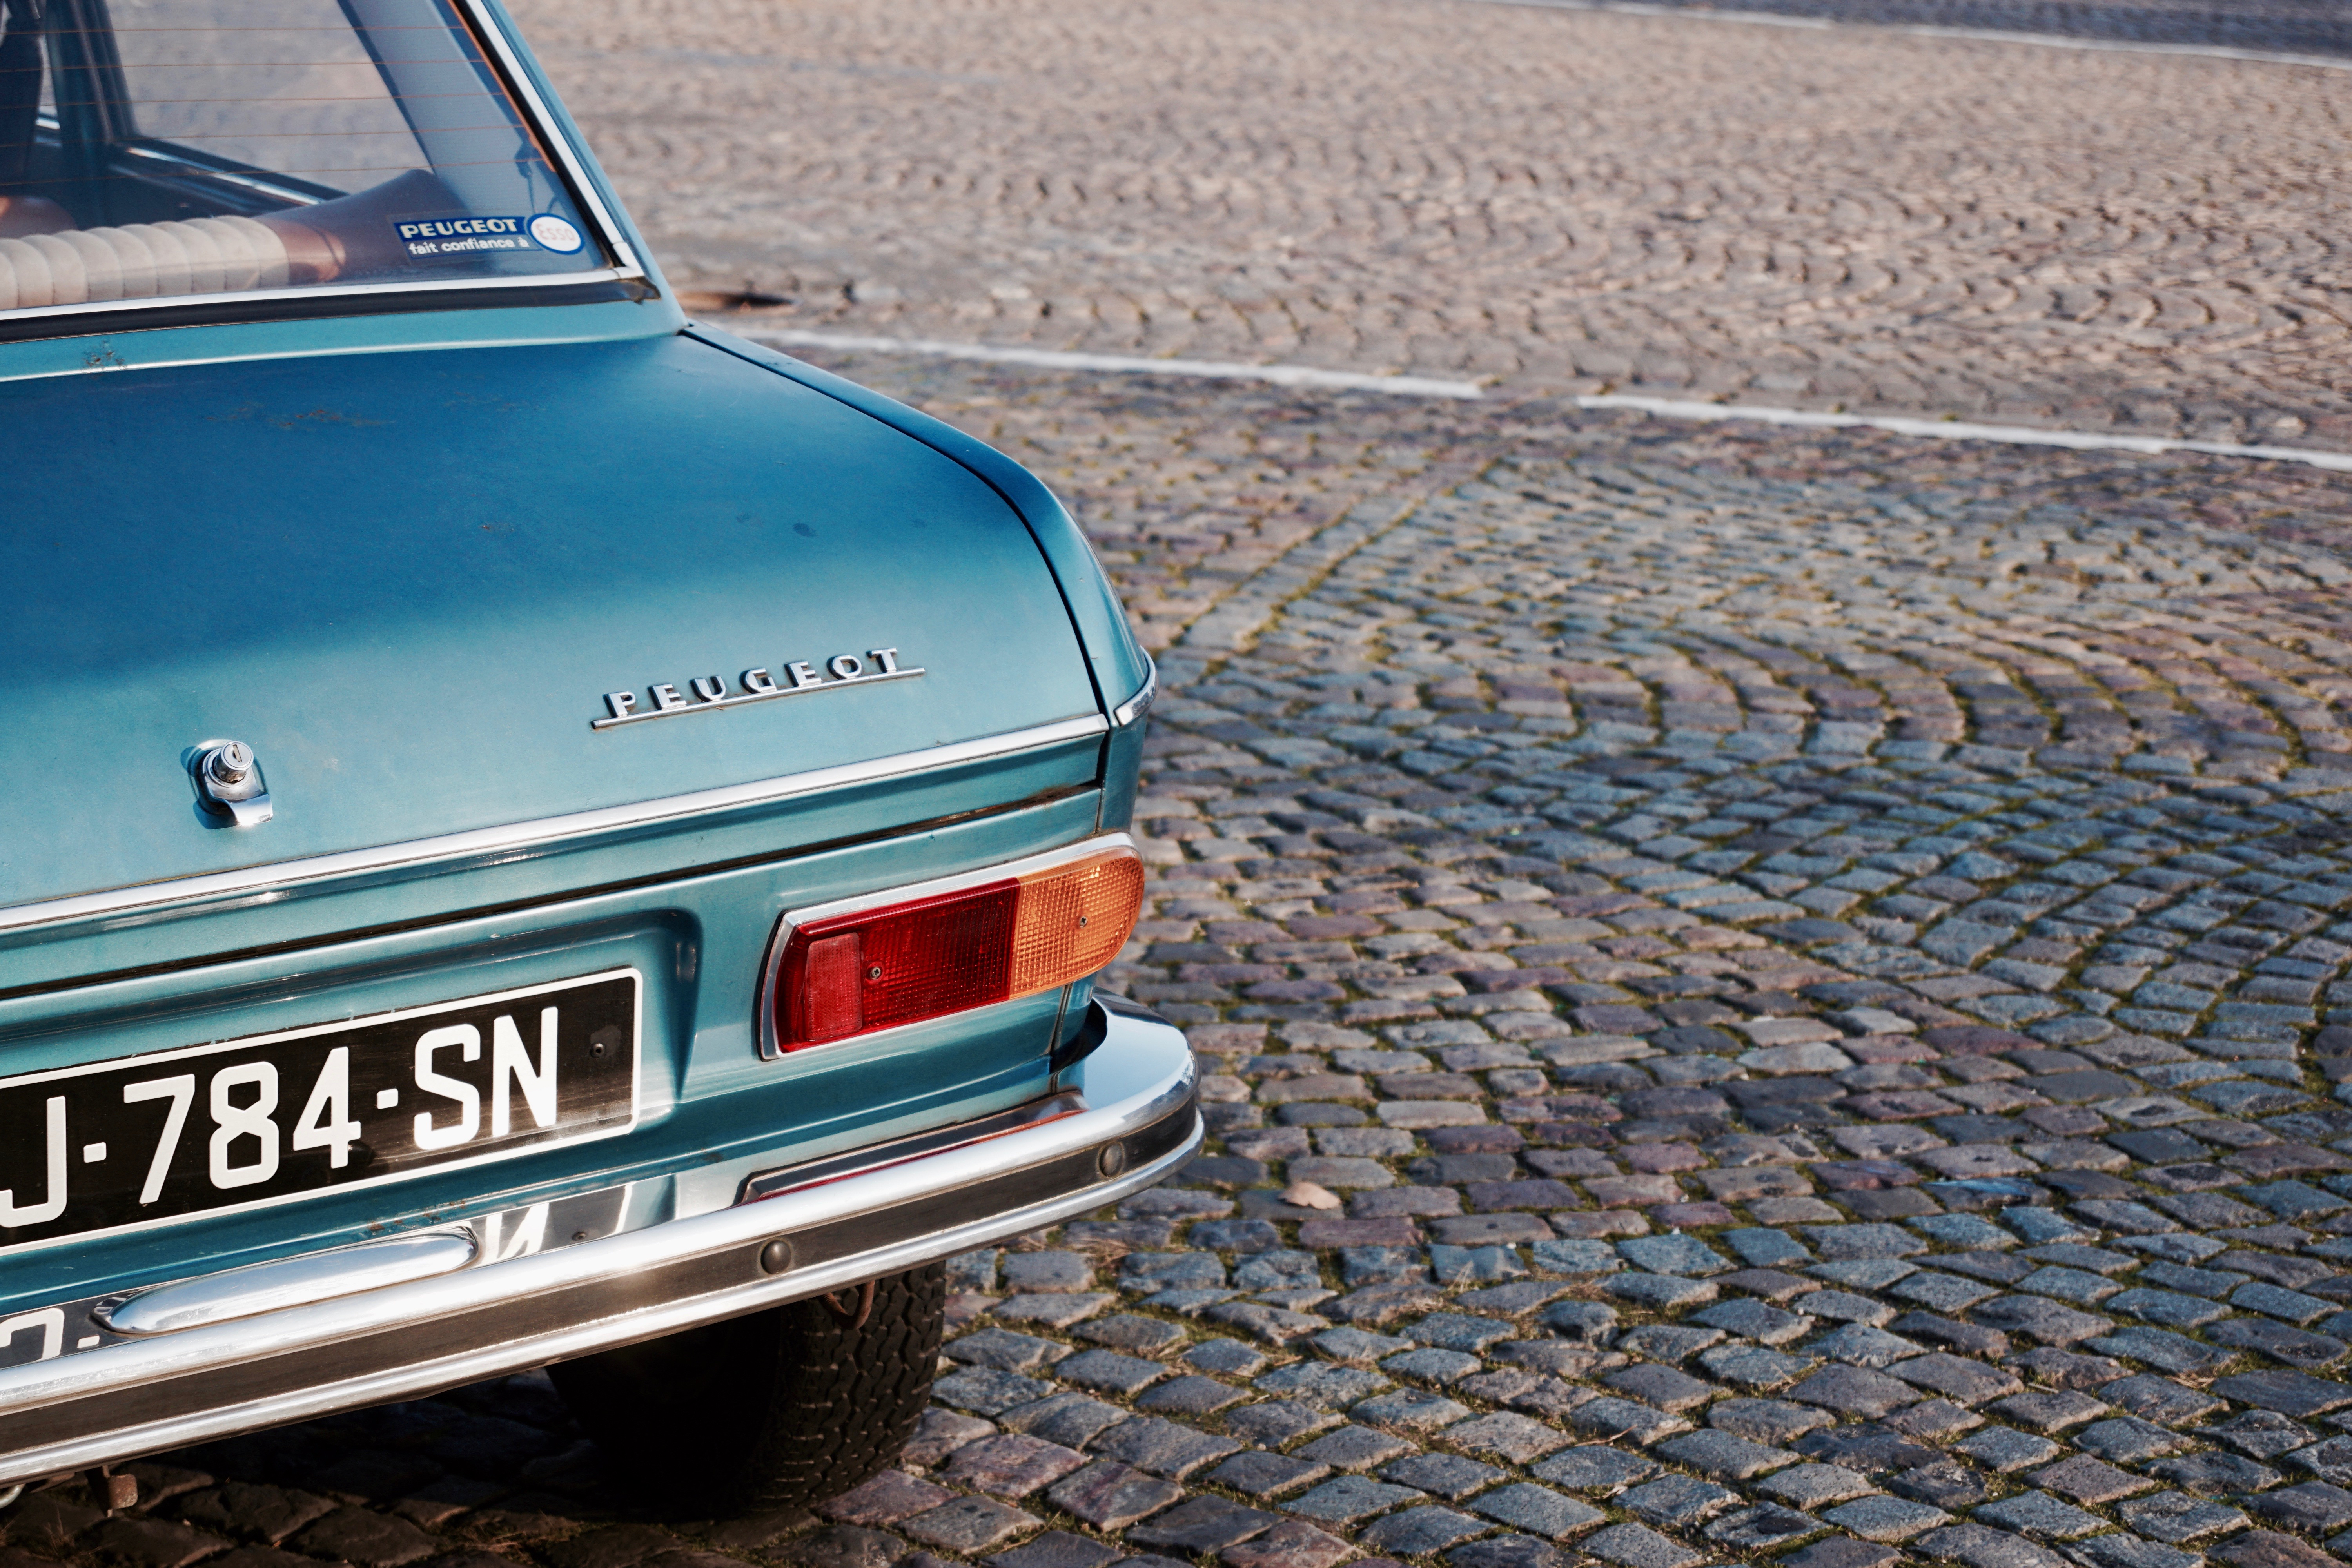
car, retro, vehicle, sports car, bumper, sedan, classic, antique car, land vehicle, peugot, automobile make, compact car, luxury vehicle, family car, executive car